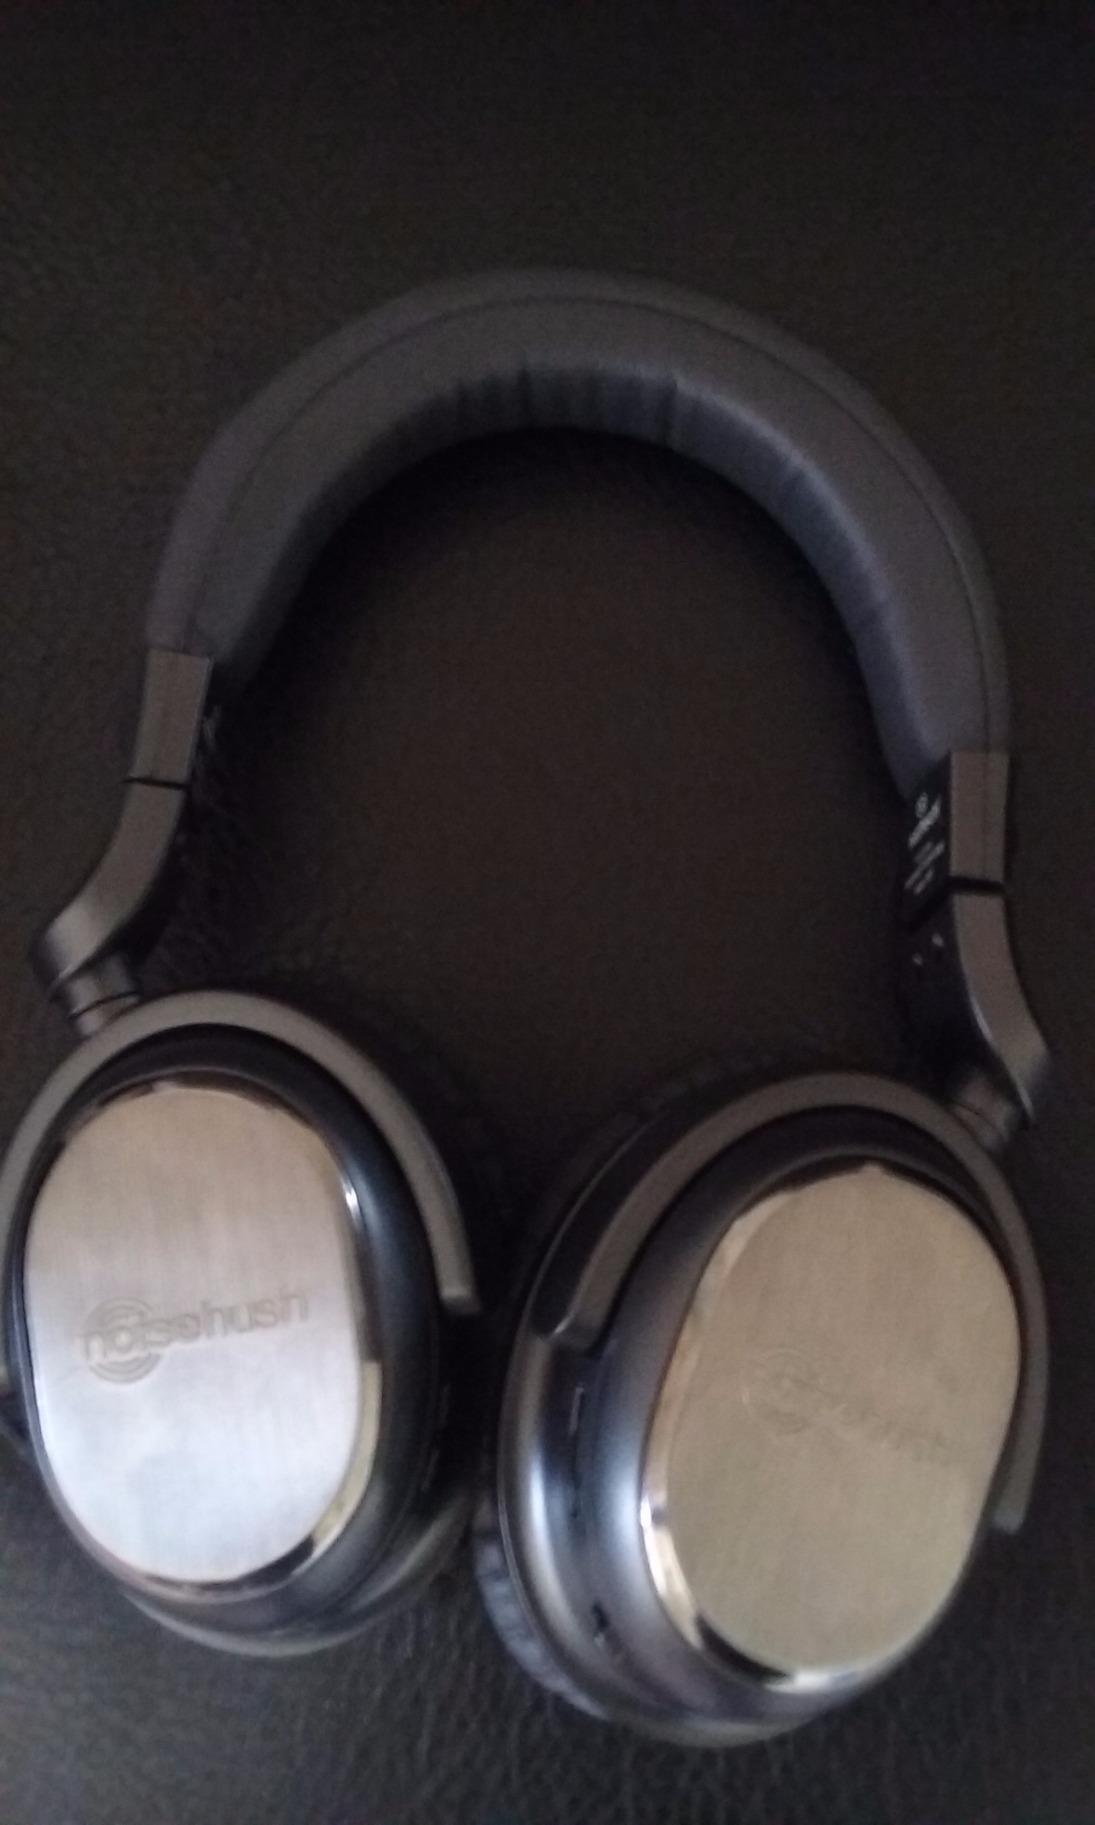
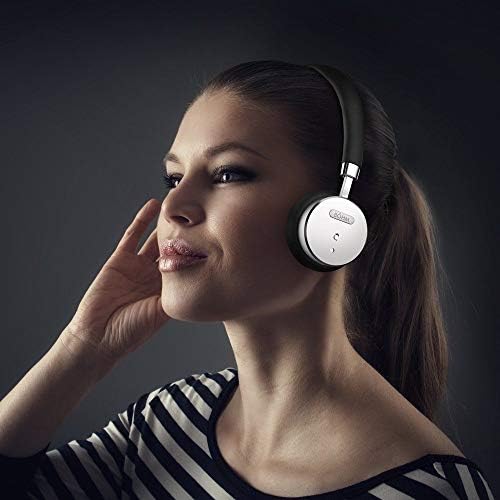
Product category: headphones
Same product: no